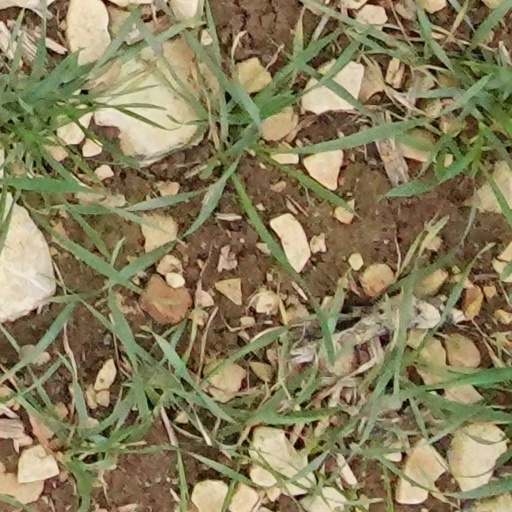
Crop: wheat